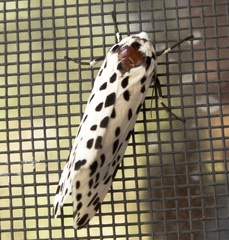
Species: Lactrodectus_hesperus